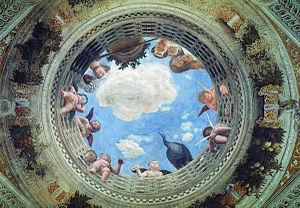
Andrea Mantegna, né à Isola di Carturo, vers 1431 et mort le 13 septembre 1506 à Mantoue, est un graveur et peintre italien de la Première Renaissance qui a rompu définitivement avec le style gothique en plein milieu du XVᵉ siècle, sans se départir de cette attitude tout au long de sa vie.
La Chambre des Époux est une pièce voûtée du donjon nord-est du Castello San Giorgio, dans le Palazzo Ducale de Mantoue. Cette pièce est située au piano nobile pour les invités de marque et abritant aussi les archives secrètes du couple ducal. Les murs dans leur entier sont peints à fresque, œuvre du peintre de la Renaissance Andrea Mantegna pour exprimer la puissance du couple dirigeant Gonzague à ses invités de marque. L'ouvrage, exécuté entre 1465 et 1474, est exceptionnel parmi les œuvres de son temps.